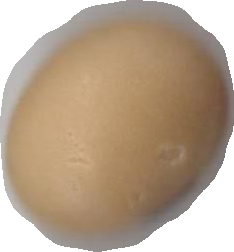
Variety: Anjasmoro